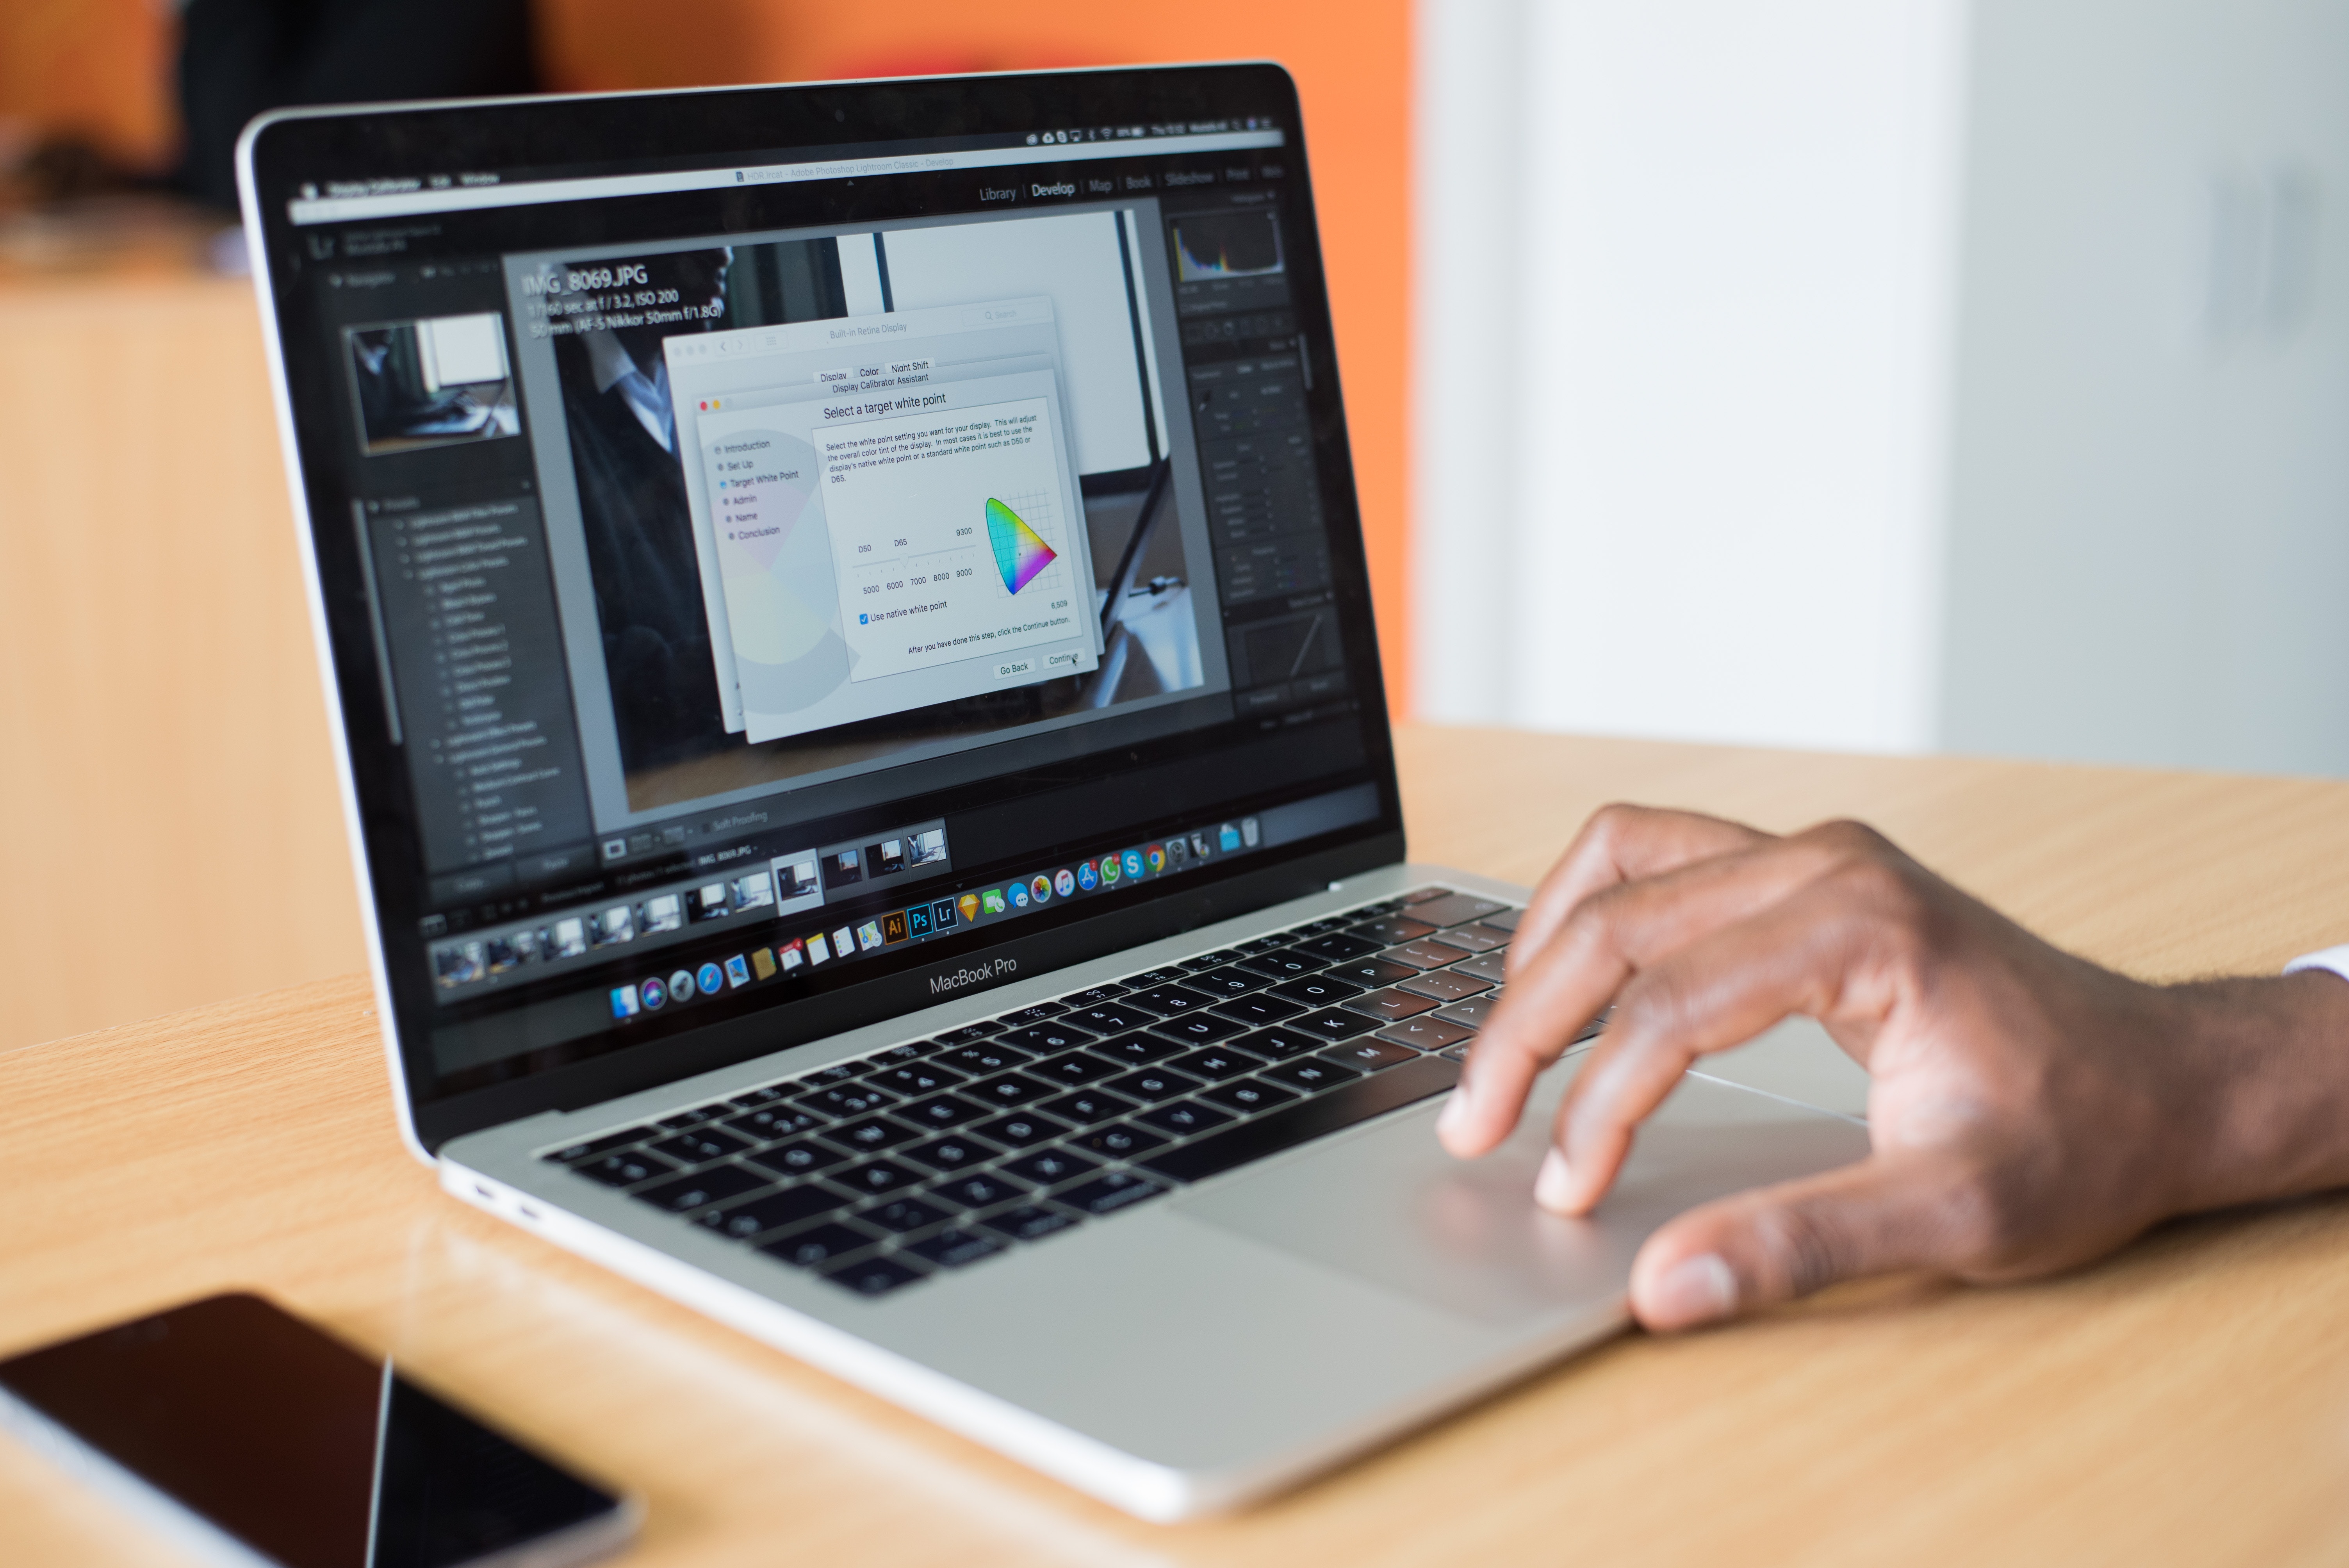
laptop, product, technology, electronic device, computer, website, personal computer, computer keyboard, hand, font, touchpad, space bar, netbook, finger, gadget, screen, output device, multimedia, computer desk